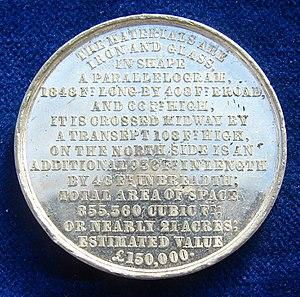
Le Crystal Palace était un vaste palais d'exposition en fonte et verre d'abord édifié à Hyde Park pour abriter la Great Exhibition de 1851, la première des expositions universelles. Il fut par la suite démonté et reconstruit, sous une forme agrandie, au sud de Londres, dans le quartier qui porte encore son nom. Il brûla en 1936. Le Crystal Palace fut un haut lieu touristique, qui attirait une population issue de tous milieux sociaux. Sa technique de construction en éléments standardisés préfigure celle de la préfabrication en architecture.